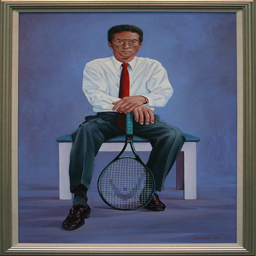
A painting of a man sitting on s bench wearing a white dress shirt holding a tennis racket.
A painting of a man in a suit holding a racket is shown.
A man in a tie in a picture with a tennis racket.
A painting of man in shirt and tie holding a tennis racket.
A picture of a African American man holding a tennis racket.